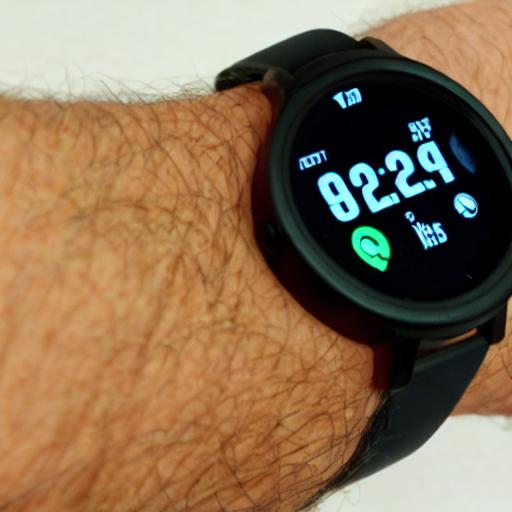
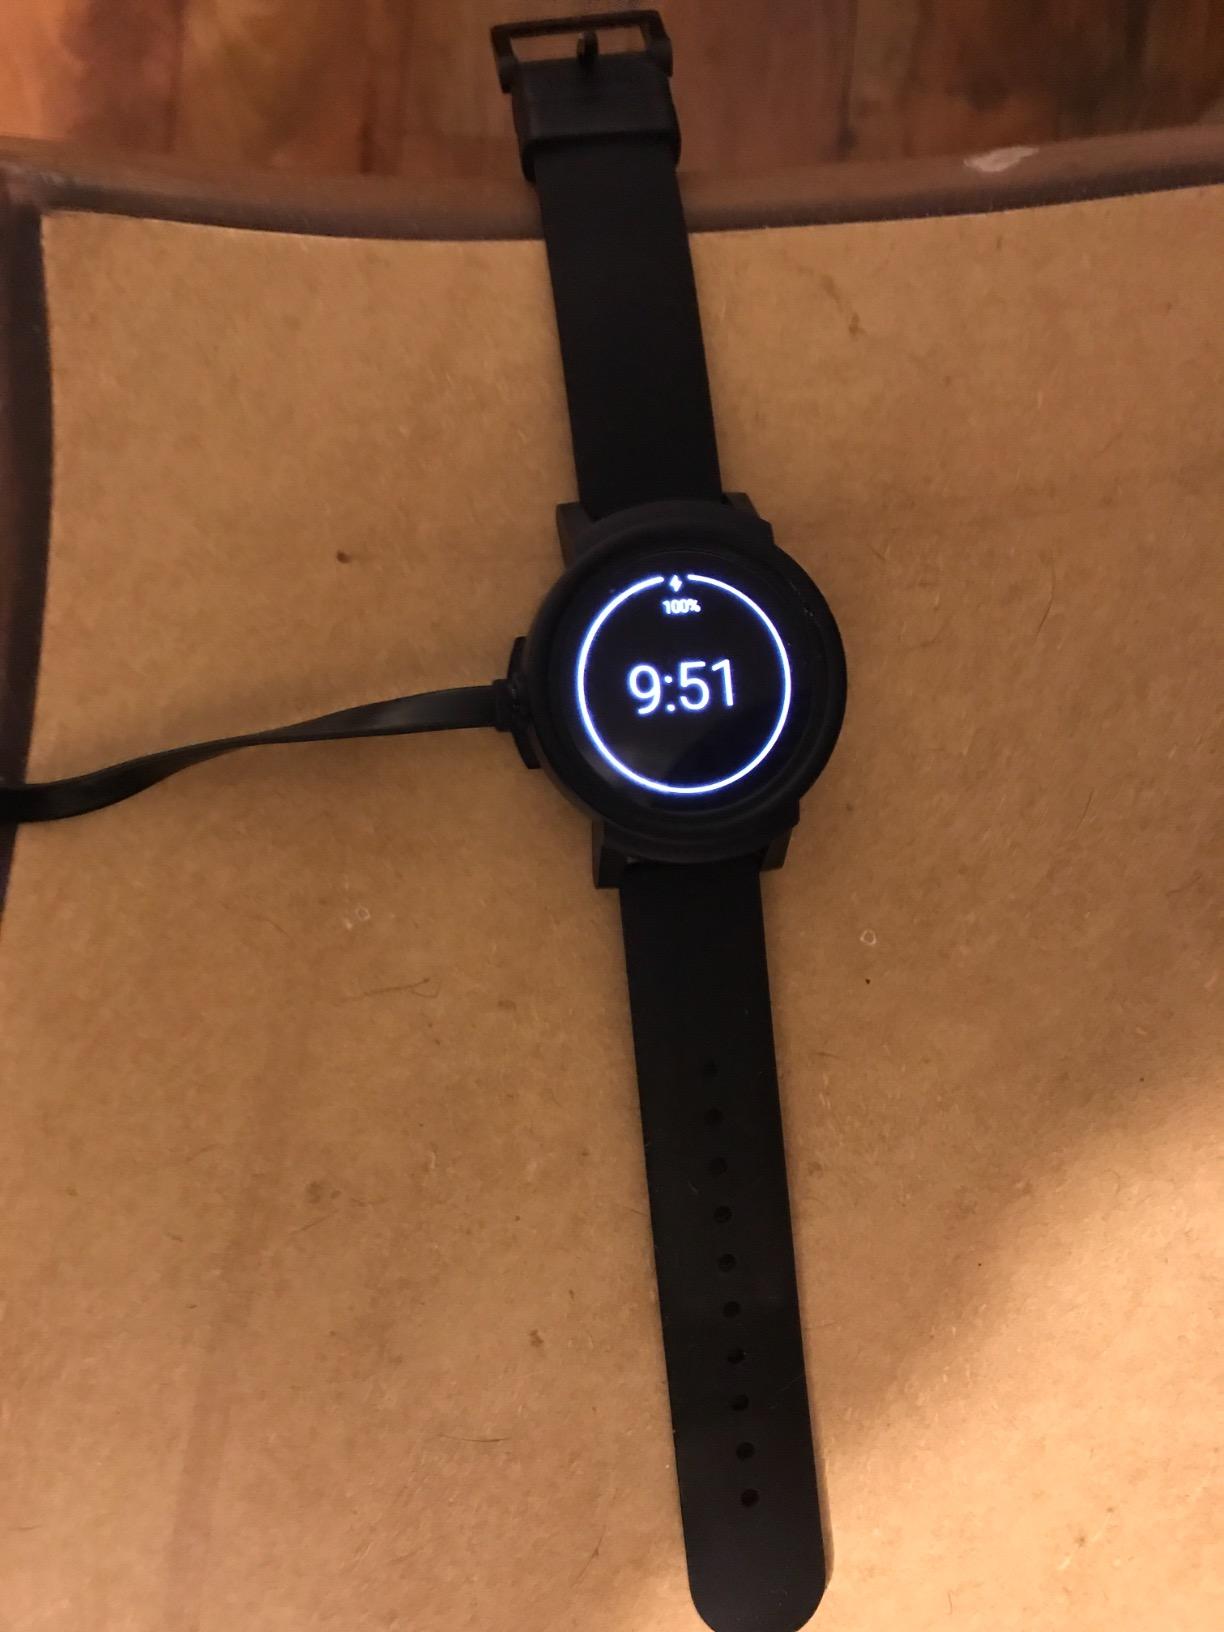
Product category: smartwatch
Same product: no